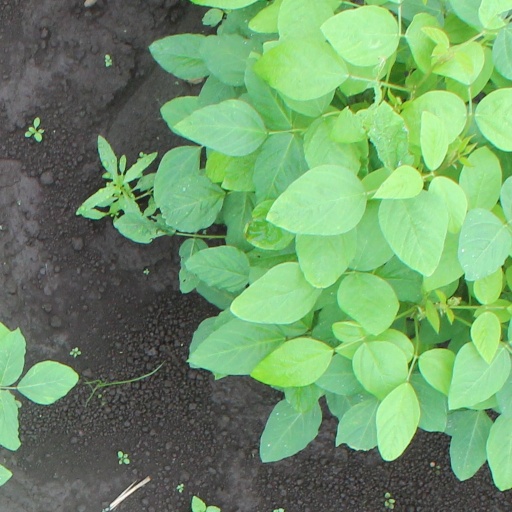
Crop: soybean